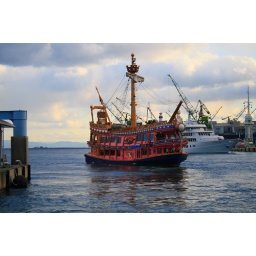
pink boat in kobe